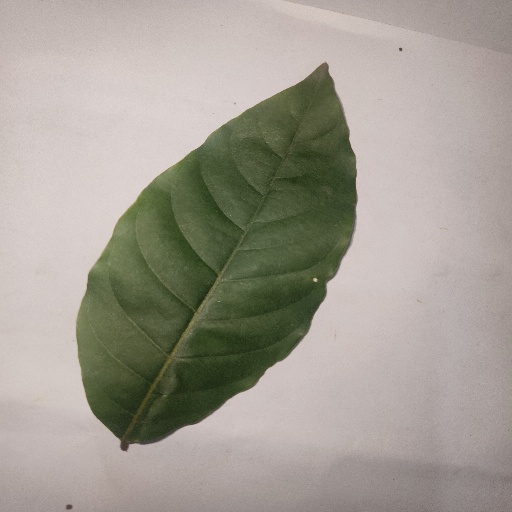
Species: HariTaki
Leaf condition: Healthy Leaf